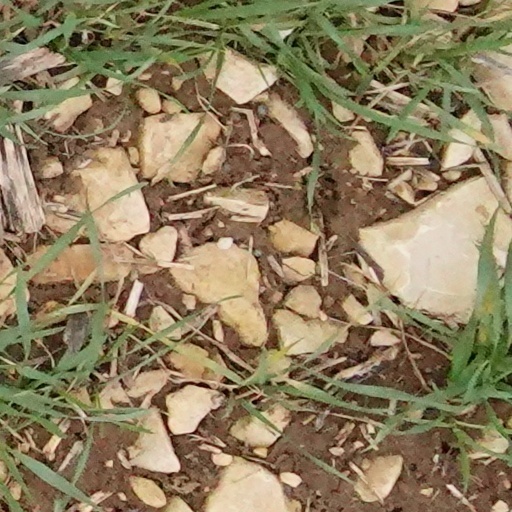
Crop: wheat